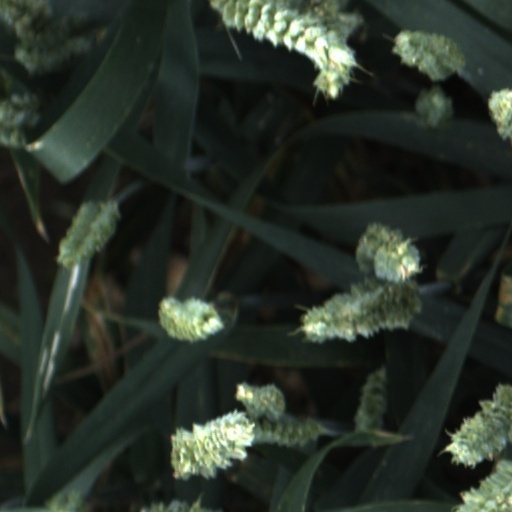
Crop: wheat